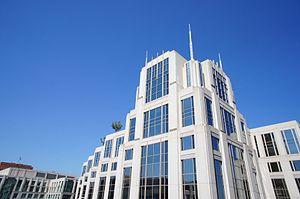
Gordon Willard Allport est un enseignant-chercheur en psychologie américain né à Montezuma dans l'État de l'Indiana en 1897 et mort à Cambridge dans l’État du Massachusetts en 1967.